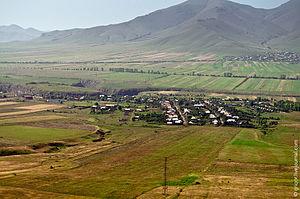
Amrakits est une communauté rurale du marz de Lorri en Arménie. En 2008, elle compte 572 habitants.